Dōgen

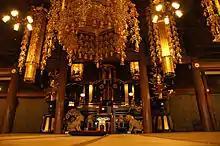
Dharma hall at Eihei-ji where various rites and recitations have been performed since Dōgen's time.

In 1243, Hatano Yoshishige offered to relocate Dōgen's community to Echizen province, far to the north of Kyōto. Dōgen accepted this offer to relocate, because of the ongoing tension with the Tendai community, and the growing competition the Rinzai-school